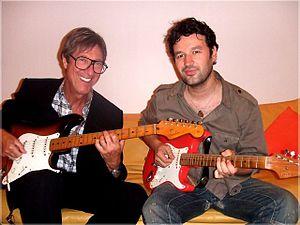
Jean-Pierre Danel fait essayer Miss Daisy à Hank Marvin